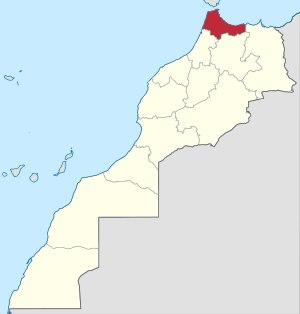
Le cannabis au Maroc est illégal depuis l'indépendance en 1956 ce qui a été réaffirmé par une interdiction totale sur les drogues en 1974, mais il est partiellement toléré dans le pays, où il a été cultivé pendant des siècles, et le Maroc est encore parmi les plus grands producteurs au monde de haschisch. La culture du cannabis occupe environ 20.000 km² de terres au Maroc, soit environ 2,7% des terres cultivables du pays.